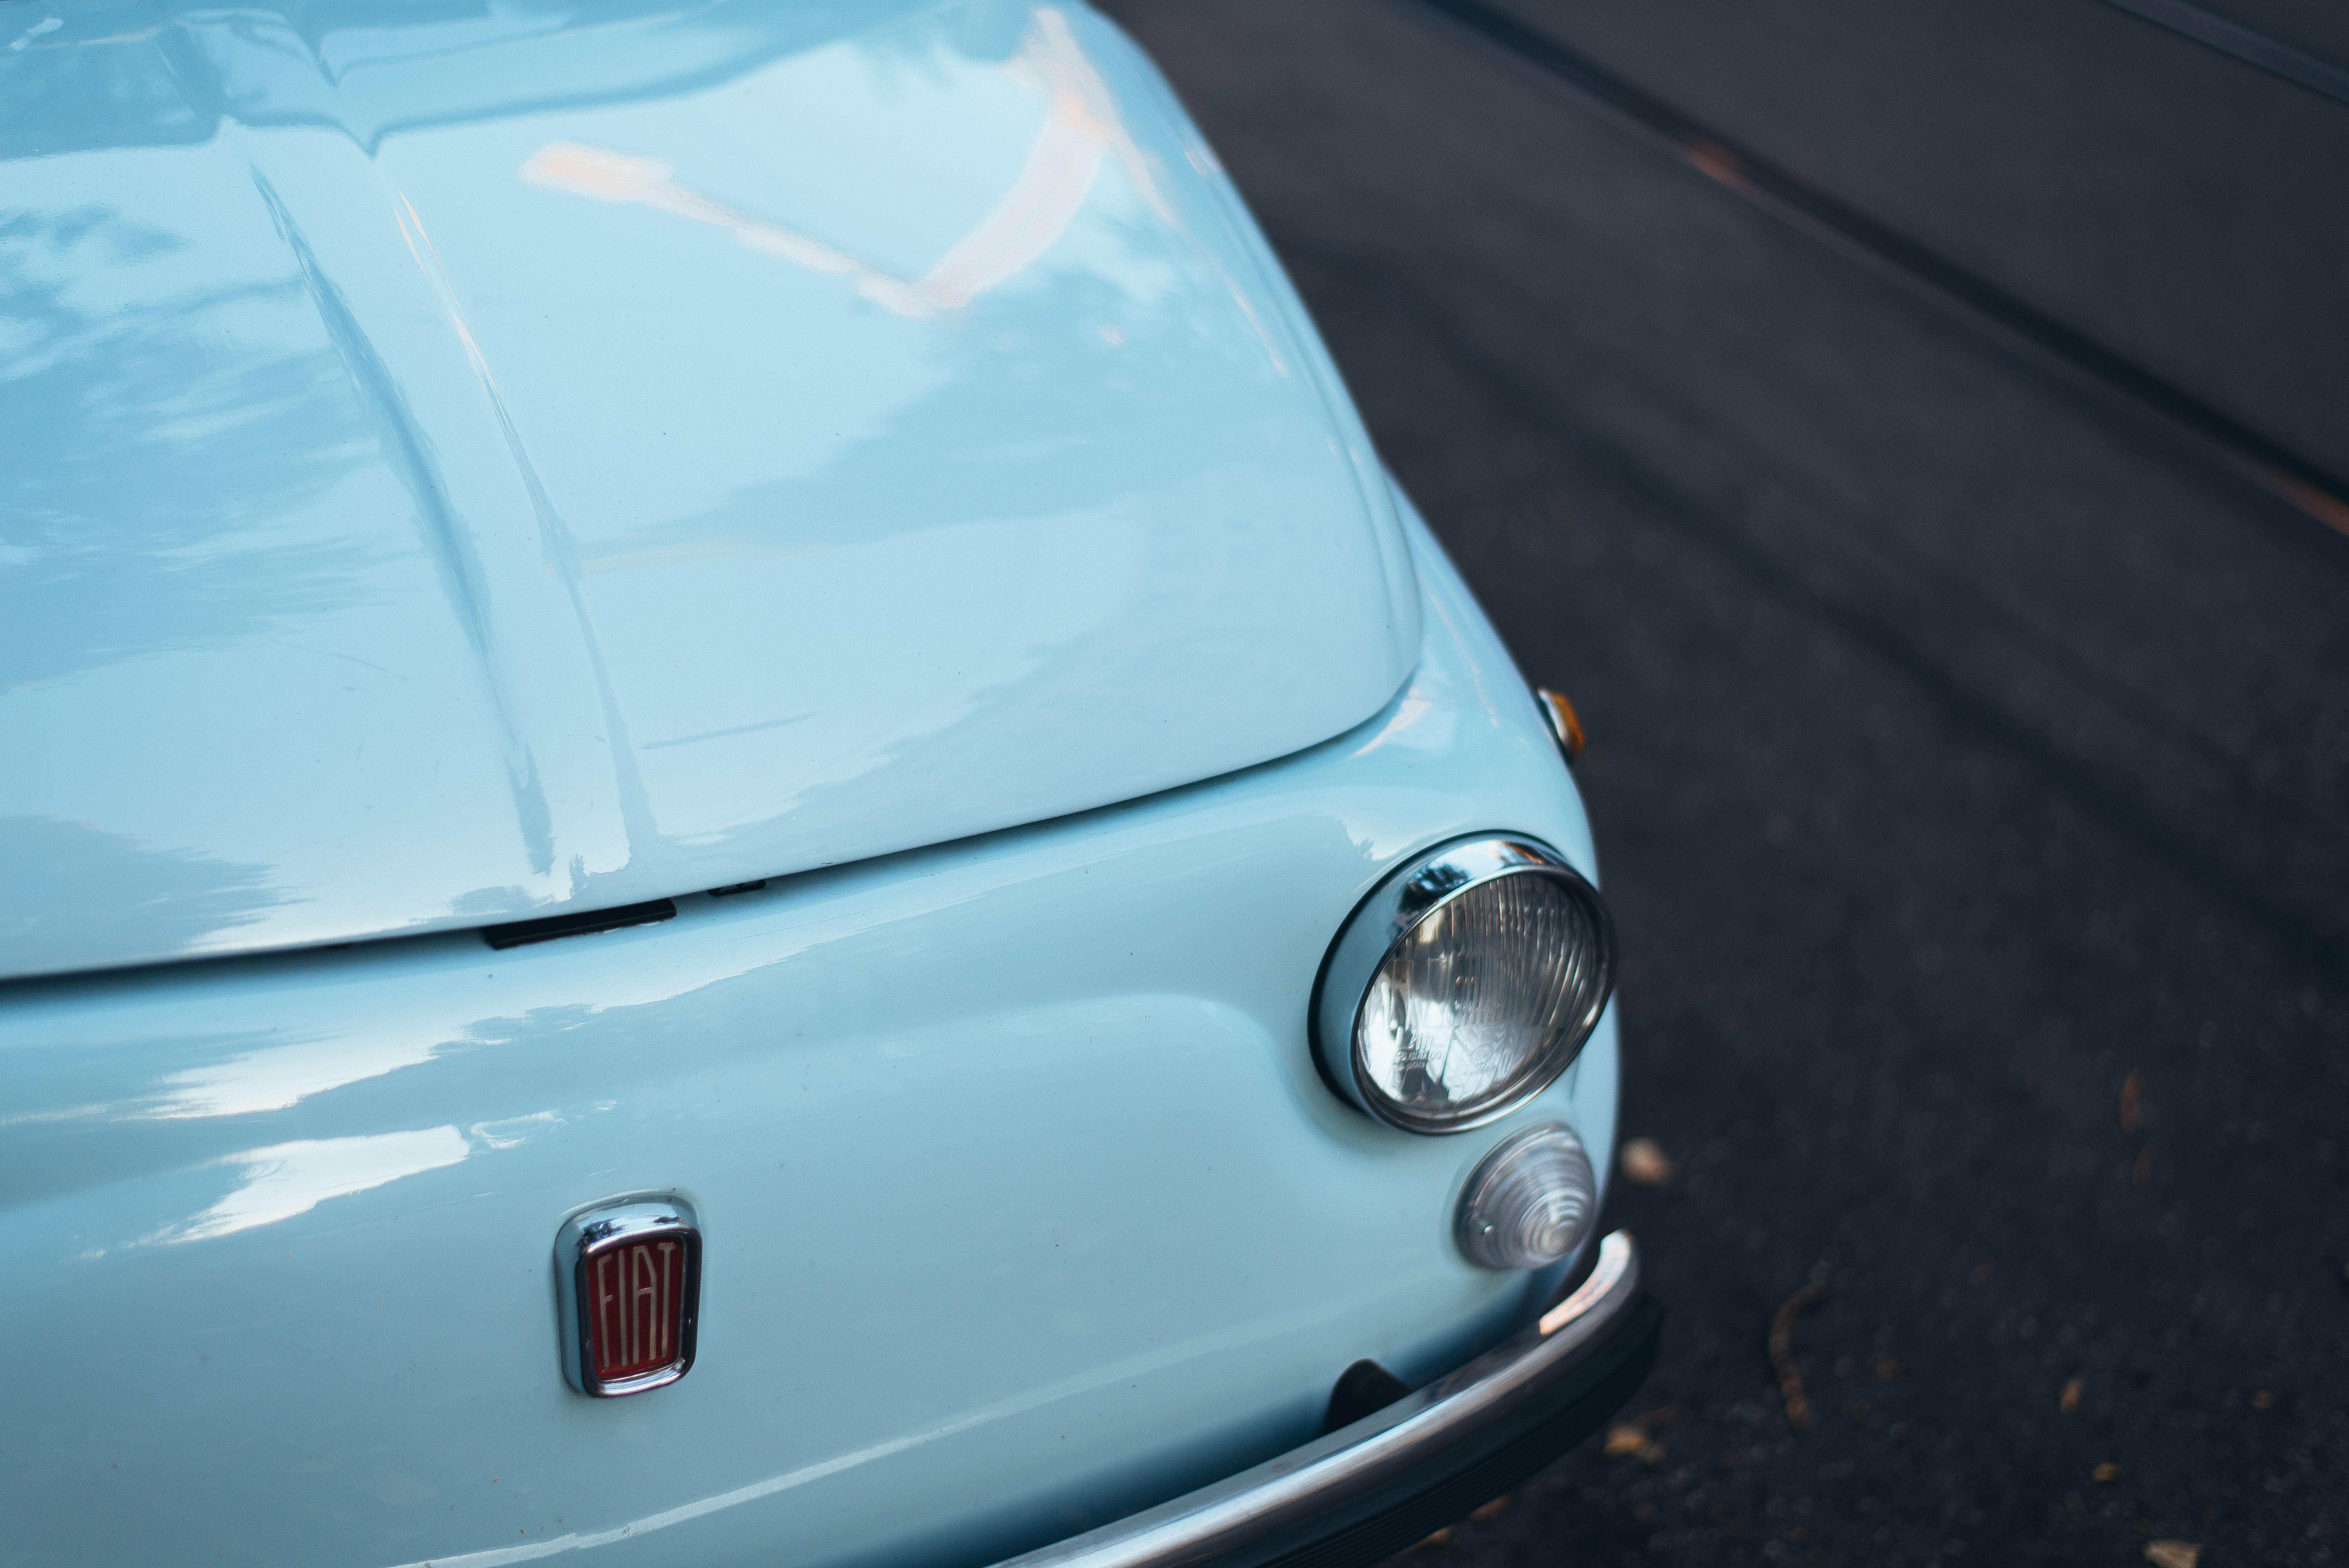
outdoor, car, wheel, automobile, vehicle, blue, headlight, sports car, hood, bumper, publicdomain, lightblue, minimalist, babyblue, fiat, city car, land vehicle, automobile make, automotive exterior, compact car, automotive design, family car, subcompact car